Francis Edgar Stanley

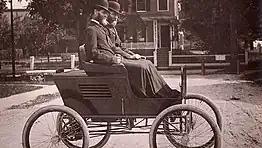

Several years later, they were dissatisfied with the quality of the dry plates that at the time were entering major use in the industry. They patented a machine for coating mass quantities of dry plates, and set up the Stanley Dry Plate Company Watertown, Massachusetts (the company was later moved to Rochester, New York). By the 1890s, that business had over $1 million in annual sales. However, the brothers abandoned photography when they became interested in automobile development, and sold the dry plate business to George Eastman of Eastman-Kodak for $500,000. However, the family's connection to photography continued with the career of the Stanley twins' younger sister, Chansonetta Stanley Emmons. The Stanley Motor Carriage Company, the next business venture of the brothers, was a steam car manufacturing company based in Newton, Massachusetts. It was founded in 1897 by Francis and Freelan Stanley. The brothers designed their first car that very year, which became a hit among the wealthy automobile enthusiasts. A Stanley steam car, the "Rocket", achieved the land speed record in 1906, at 127.6 mph.